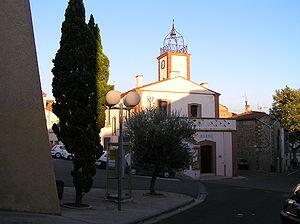
Canohès est une commune française située dans le département des Pyrénées-Orientales, en région Occitanie.